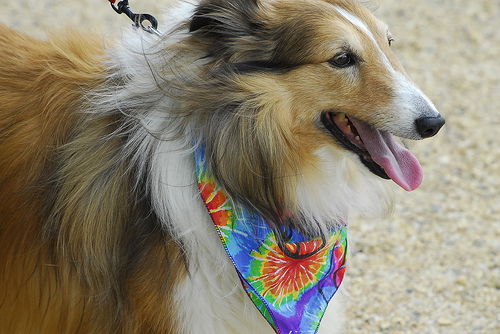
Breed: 274-n000110-Shetland_sheepdog